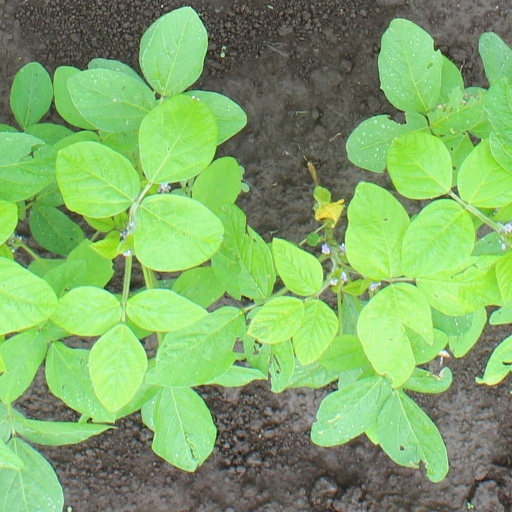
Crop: soybean